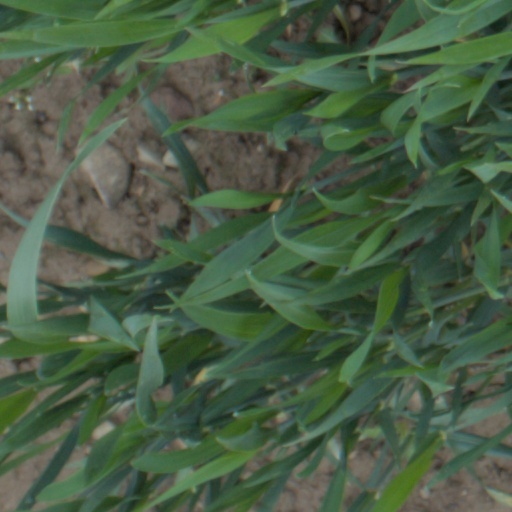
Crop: wheat